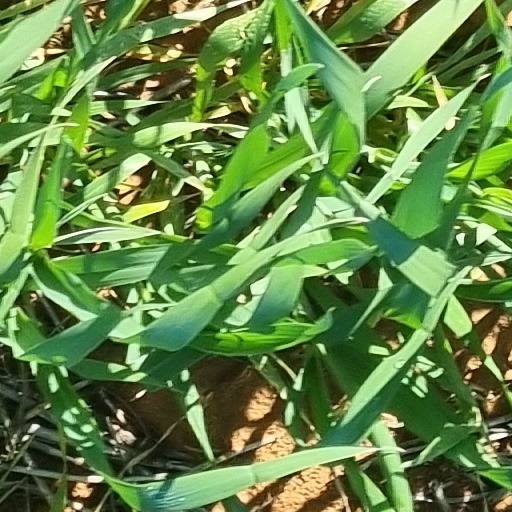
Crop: wheat